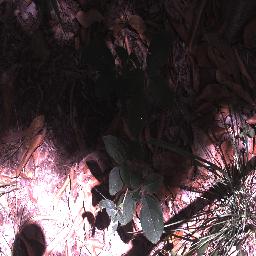
Label: negative